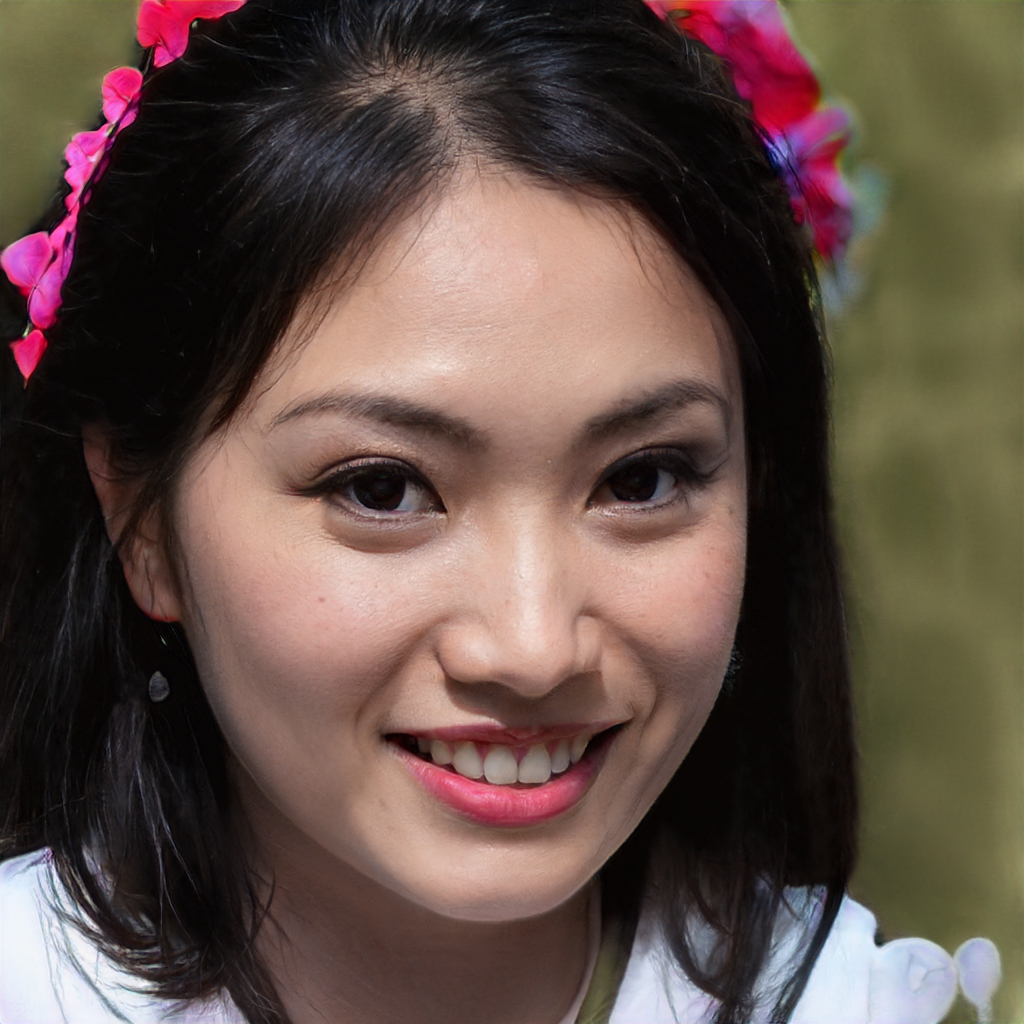
Gender: Female